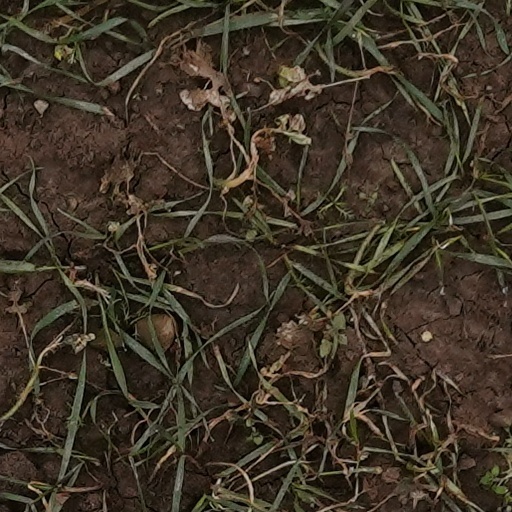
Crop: wheat